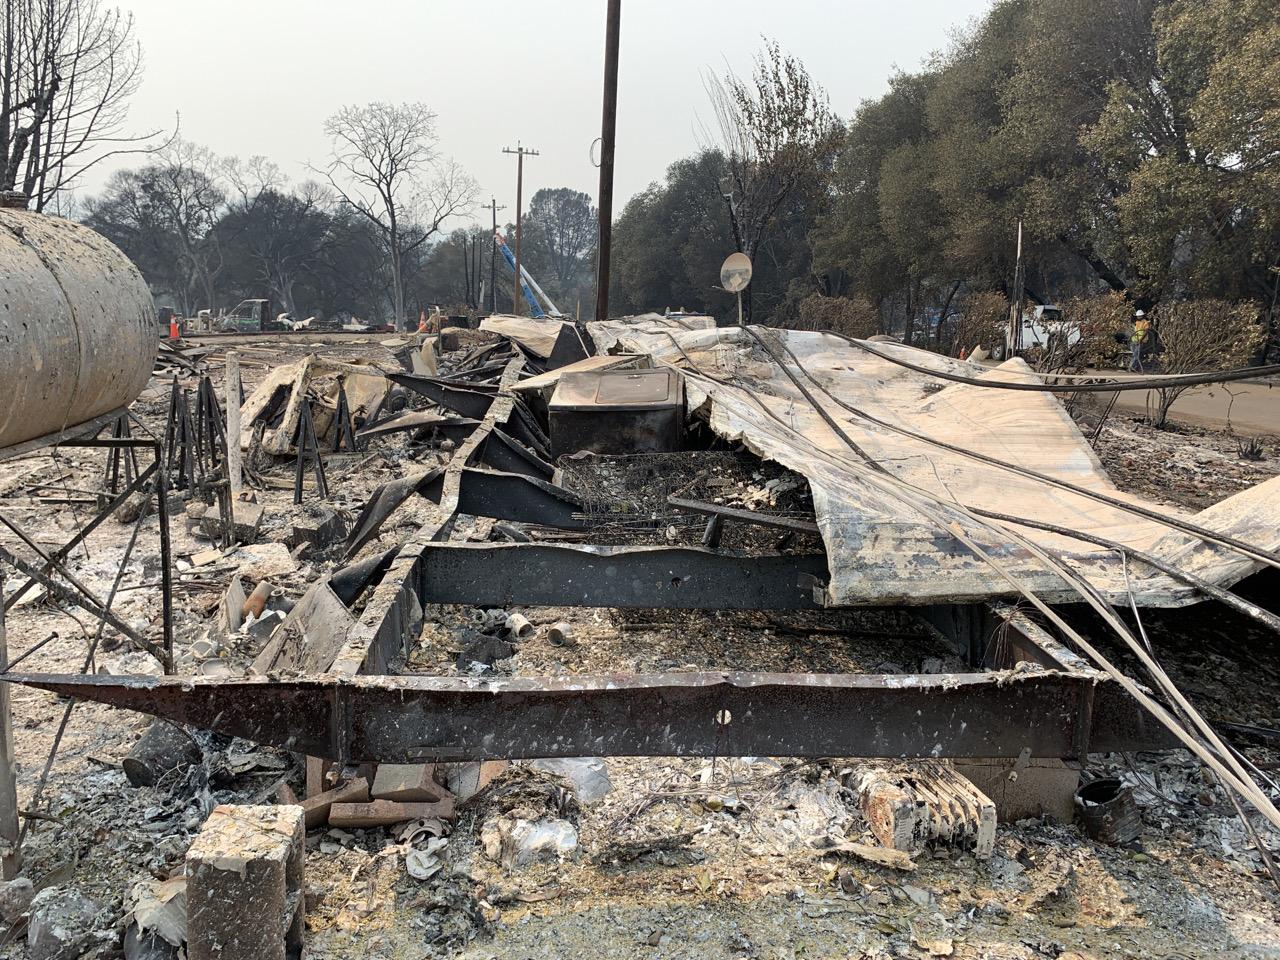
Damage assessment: destroyed